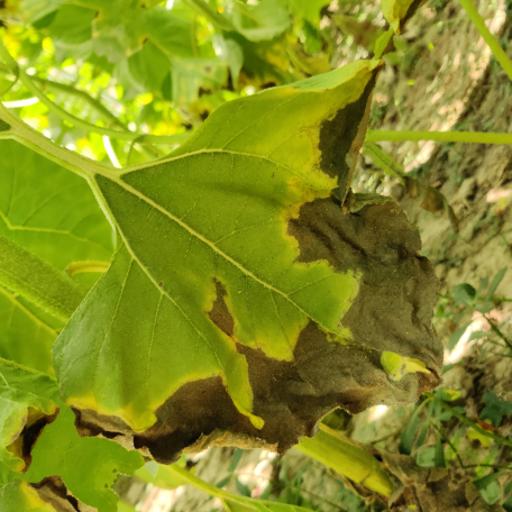
Label: Leaf_scars